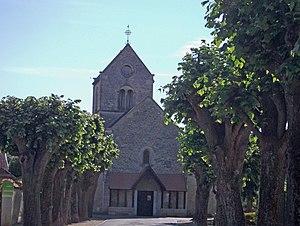
L'Église Saint Théodulphe.
Champigny est une commune française située à l'ouest de Reims dans le département de la Marne, en région Grand Est.